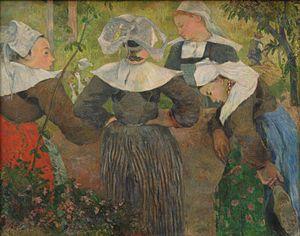
Les Bretons sont un peuple originaire de Bretagne, une région située dans le nord-ouest de la France métropolitaine, sous l'autorité de ducs jusqu'au XVIᵉ siècle. Ils doivent leur nom à des groupes brittophones qui émigrèrent du Sud-Ouest de la Grande-Bretagne en vagues successives à partir du IIIᵉ siècle jusqu’au VIᵉ siècle dans l'Ouest de la péninsule Armoricaine, renommée par la suite Bretagne d’après leur nom.